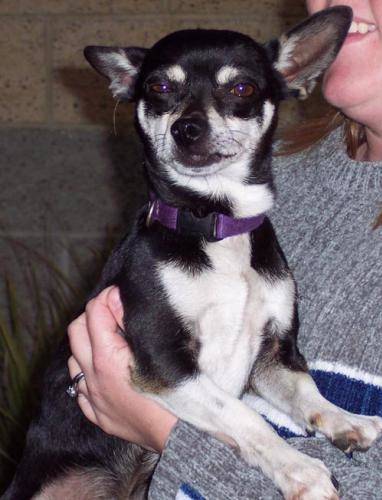
Label: dog